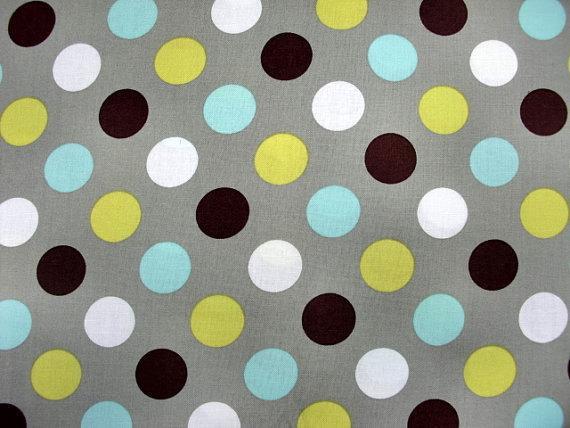
Texture: polka-dotted